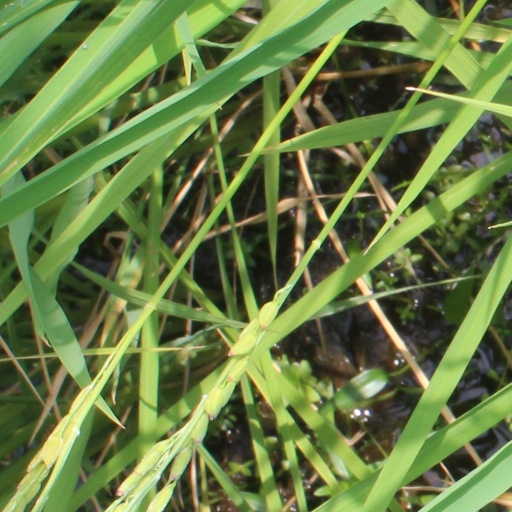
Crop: rice